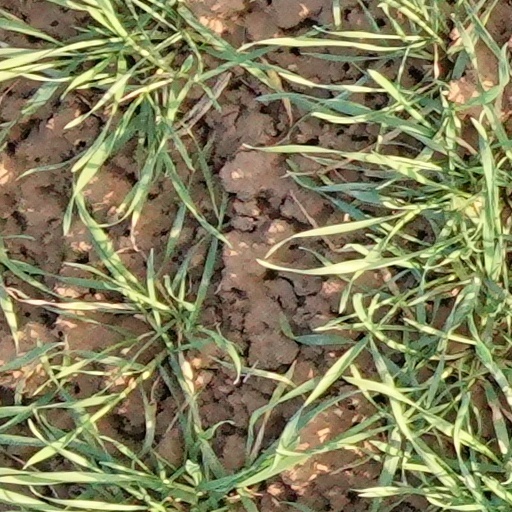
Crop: wheat